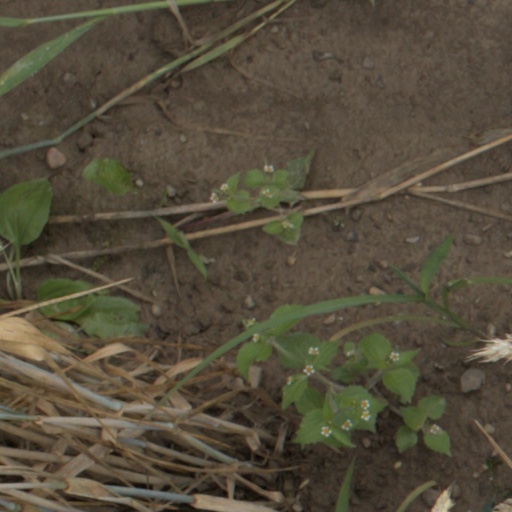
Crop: wheat